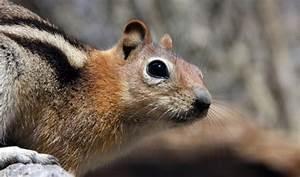
squirrel